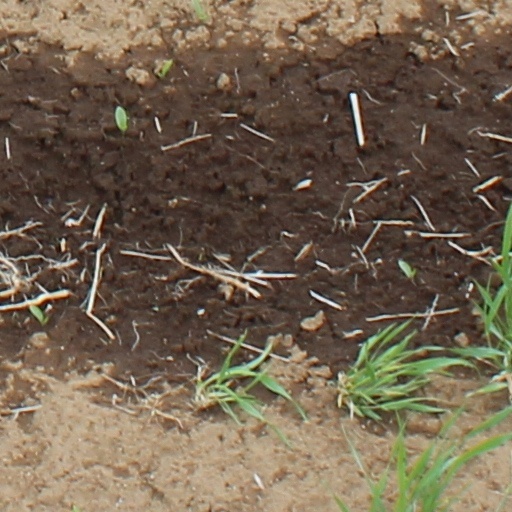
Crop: wheat